Imperial Arsenal

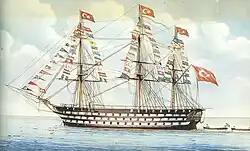
(1829), built by the Imperial Arsenal, was for many years the largest warship in the world

By the mid-17th century, the number of docks had risen to 140. At its peak in the 16th and 17th centuries, the Imperial Arsenal was a major industrial concern, "with dry docks, shipyards, storehouses, a spinning mill for making cordage, and iron foundries (for making anchors), supplemented by public buildings, including a mosque, fountains, a hospital, and a prison, all clustered in the Golden Horn". Nevertheless, the 17th century saw decline: in 1601 the shipyard had 3524 employees but this number steadily fell, reaching 726 in 1700. During this period an increasing amount of work was done by other shipyards. This was facilitated by the fact that galleys, which formed the bulk of the Ottoman navy until the late 17th century, could be built by any skilled shipwright, and that consequently they were frequently built in the provinces at coastal or river sites, and only brought to the Imperial Arsenal for outfitting.